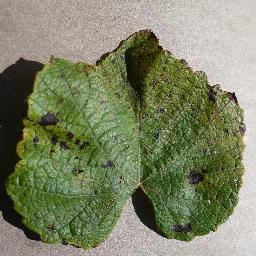
Label: Grape___Leaf_blight_(Isariopsis_Leaf_Spot)